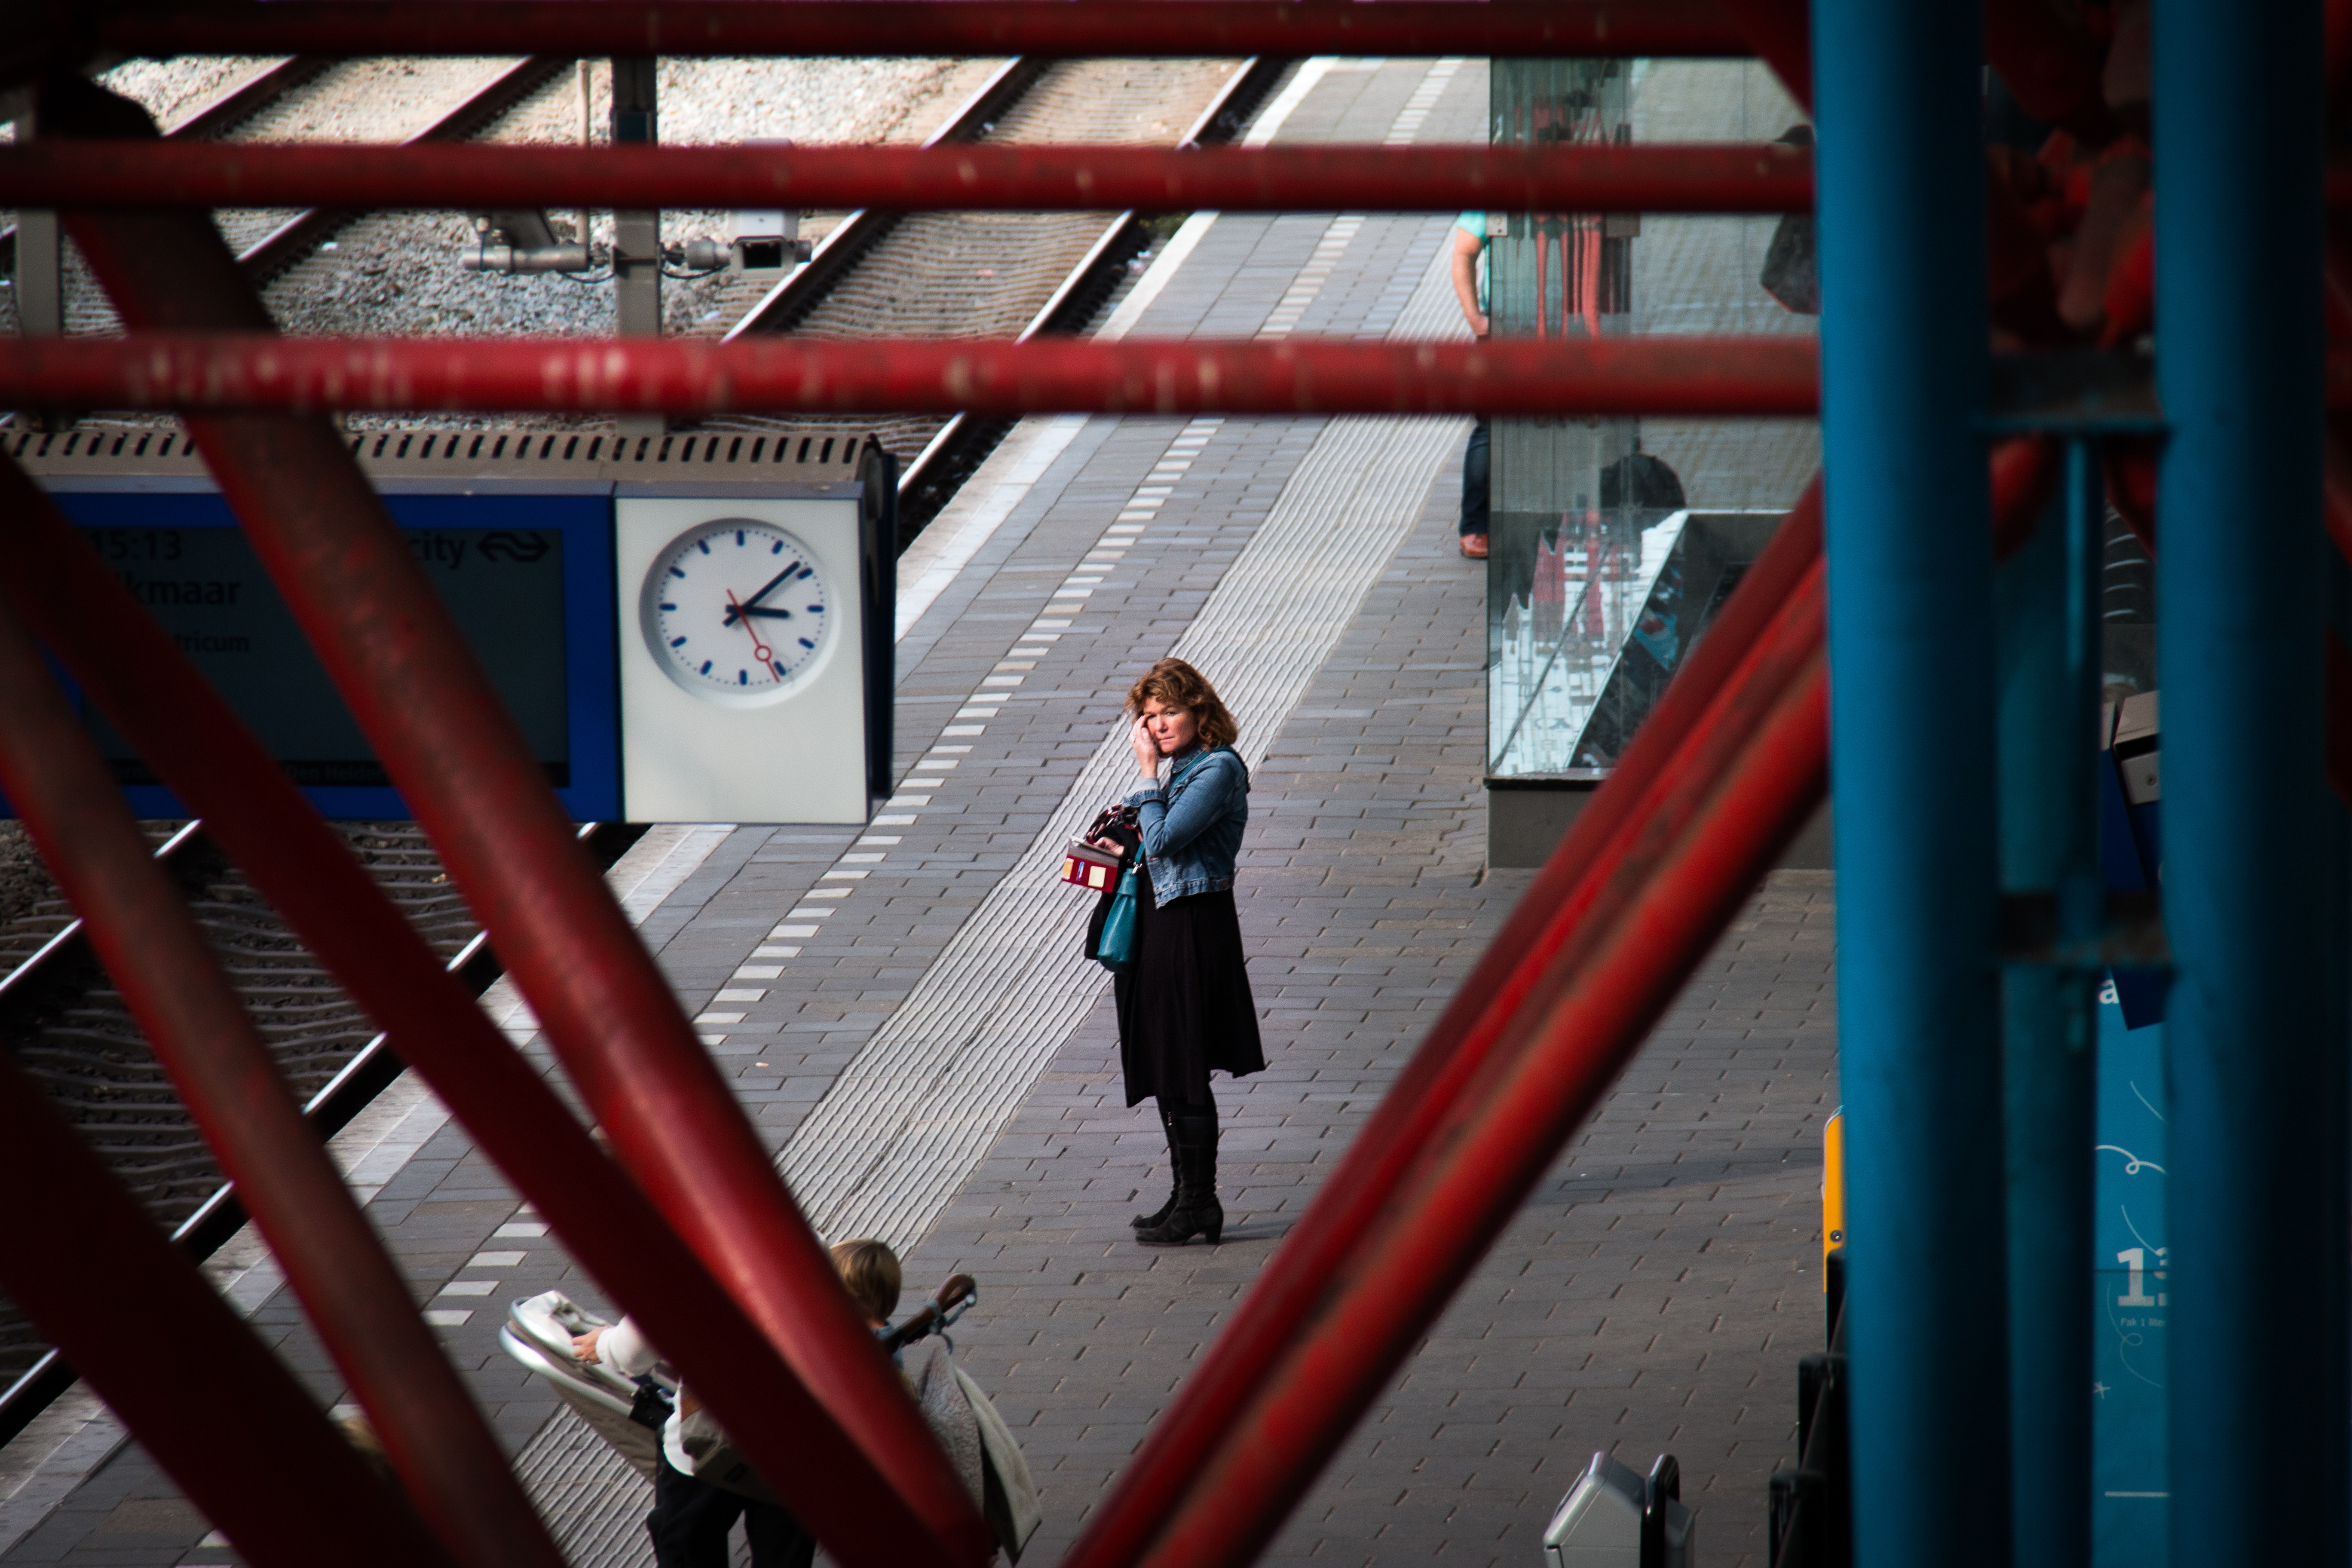
red, line, architecture, fun, pedestrian, street